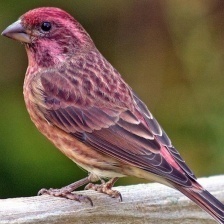
Species: PURPLE FINCH
Scientific name: HAEMORHOUS PURPUREUS
ImageNet parent category: house_finch